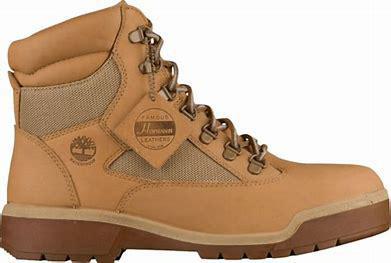
Brand: Timberland
Model: 6 Inch Field